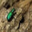
Label: beetle